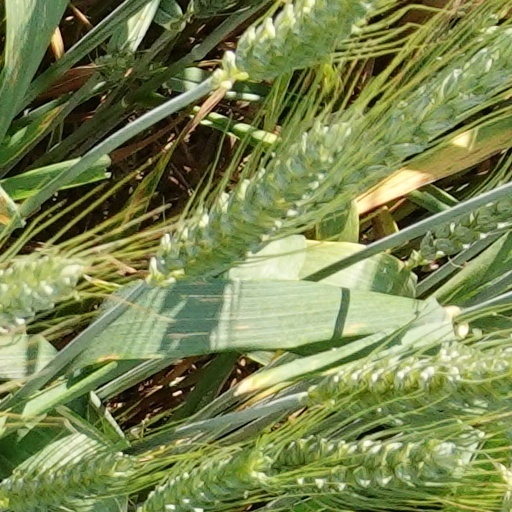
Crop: wheat